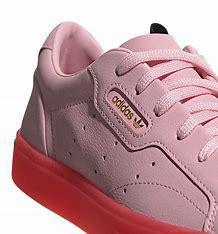
Brand: Adidas
Model: Sleek